Bulgantamir Sergelenbaatar

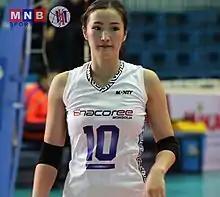

Bulgantamir Sergelenbaatar (Mongolia: Сэргэлэнбаатарын Булгантамир; Sergelenbaatariin Bulgantamir; born November 28, 1999) is a Mongolian female volleyball player. She is the Outside Hitter and Captain of the Mongolian club Enacoree Monty. She has won the Mongolian national league title (2019) and also became the MVP. Bulgantamir entered the Mongolia women's national volleyball team for the first time in 2016 Eastern Asian Championship.